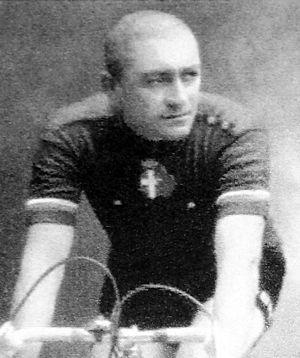
Giovanni Gerbi est un coureur cycliste italien. Il fut l'un des premiers champions cyclistes italiens.